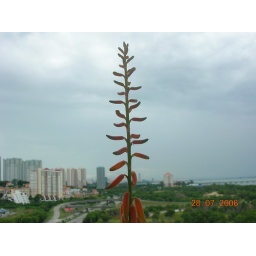
My alovera plant is flowering in the belcony, overlooking the tall buildings on the other side of the express ways.